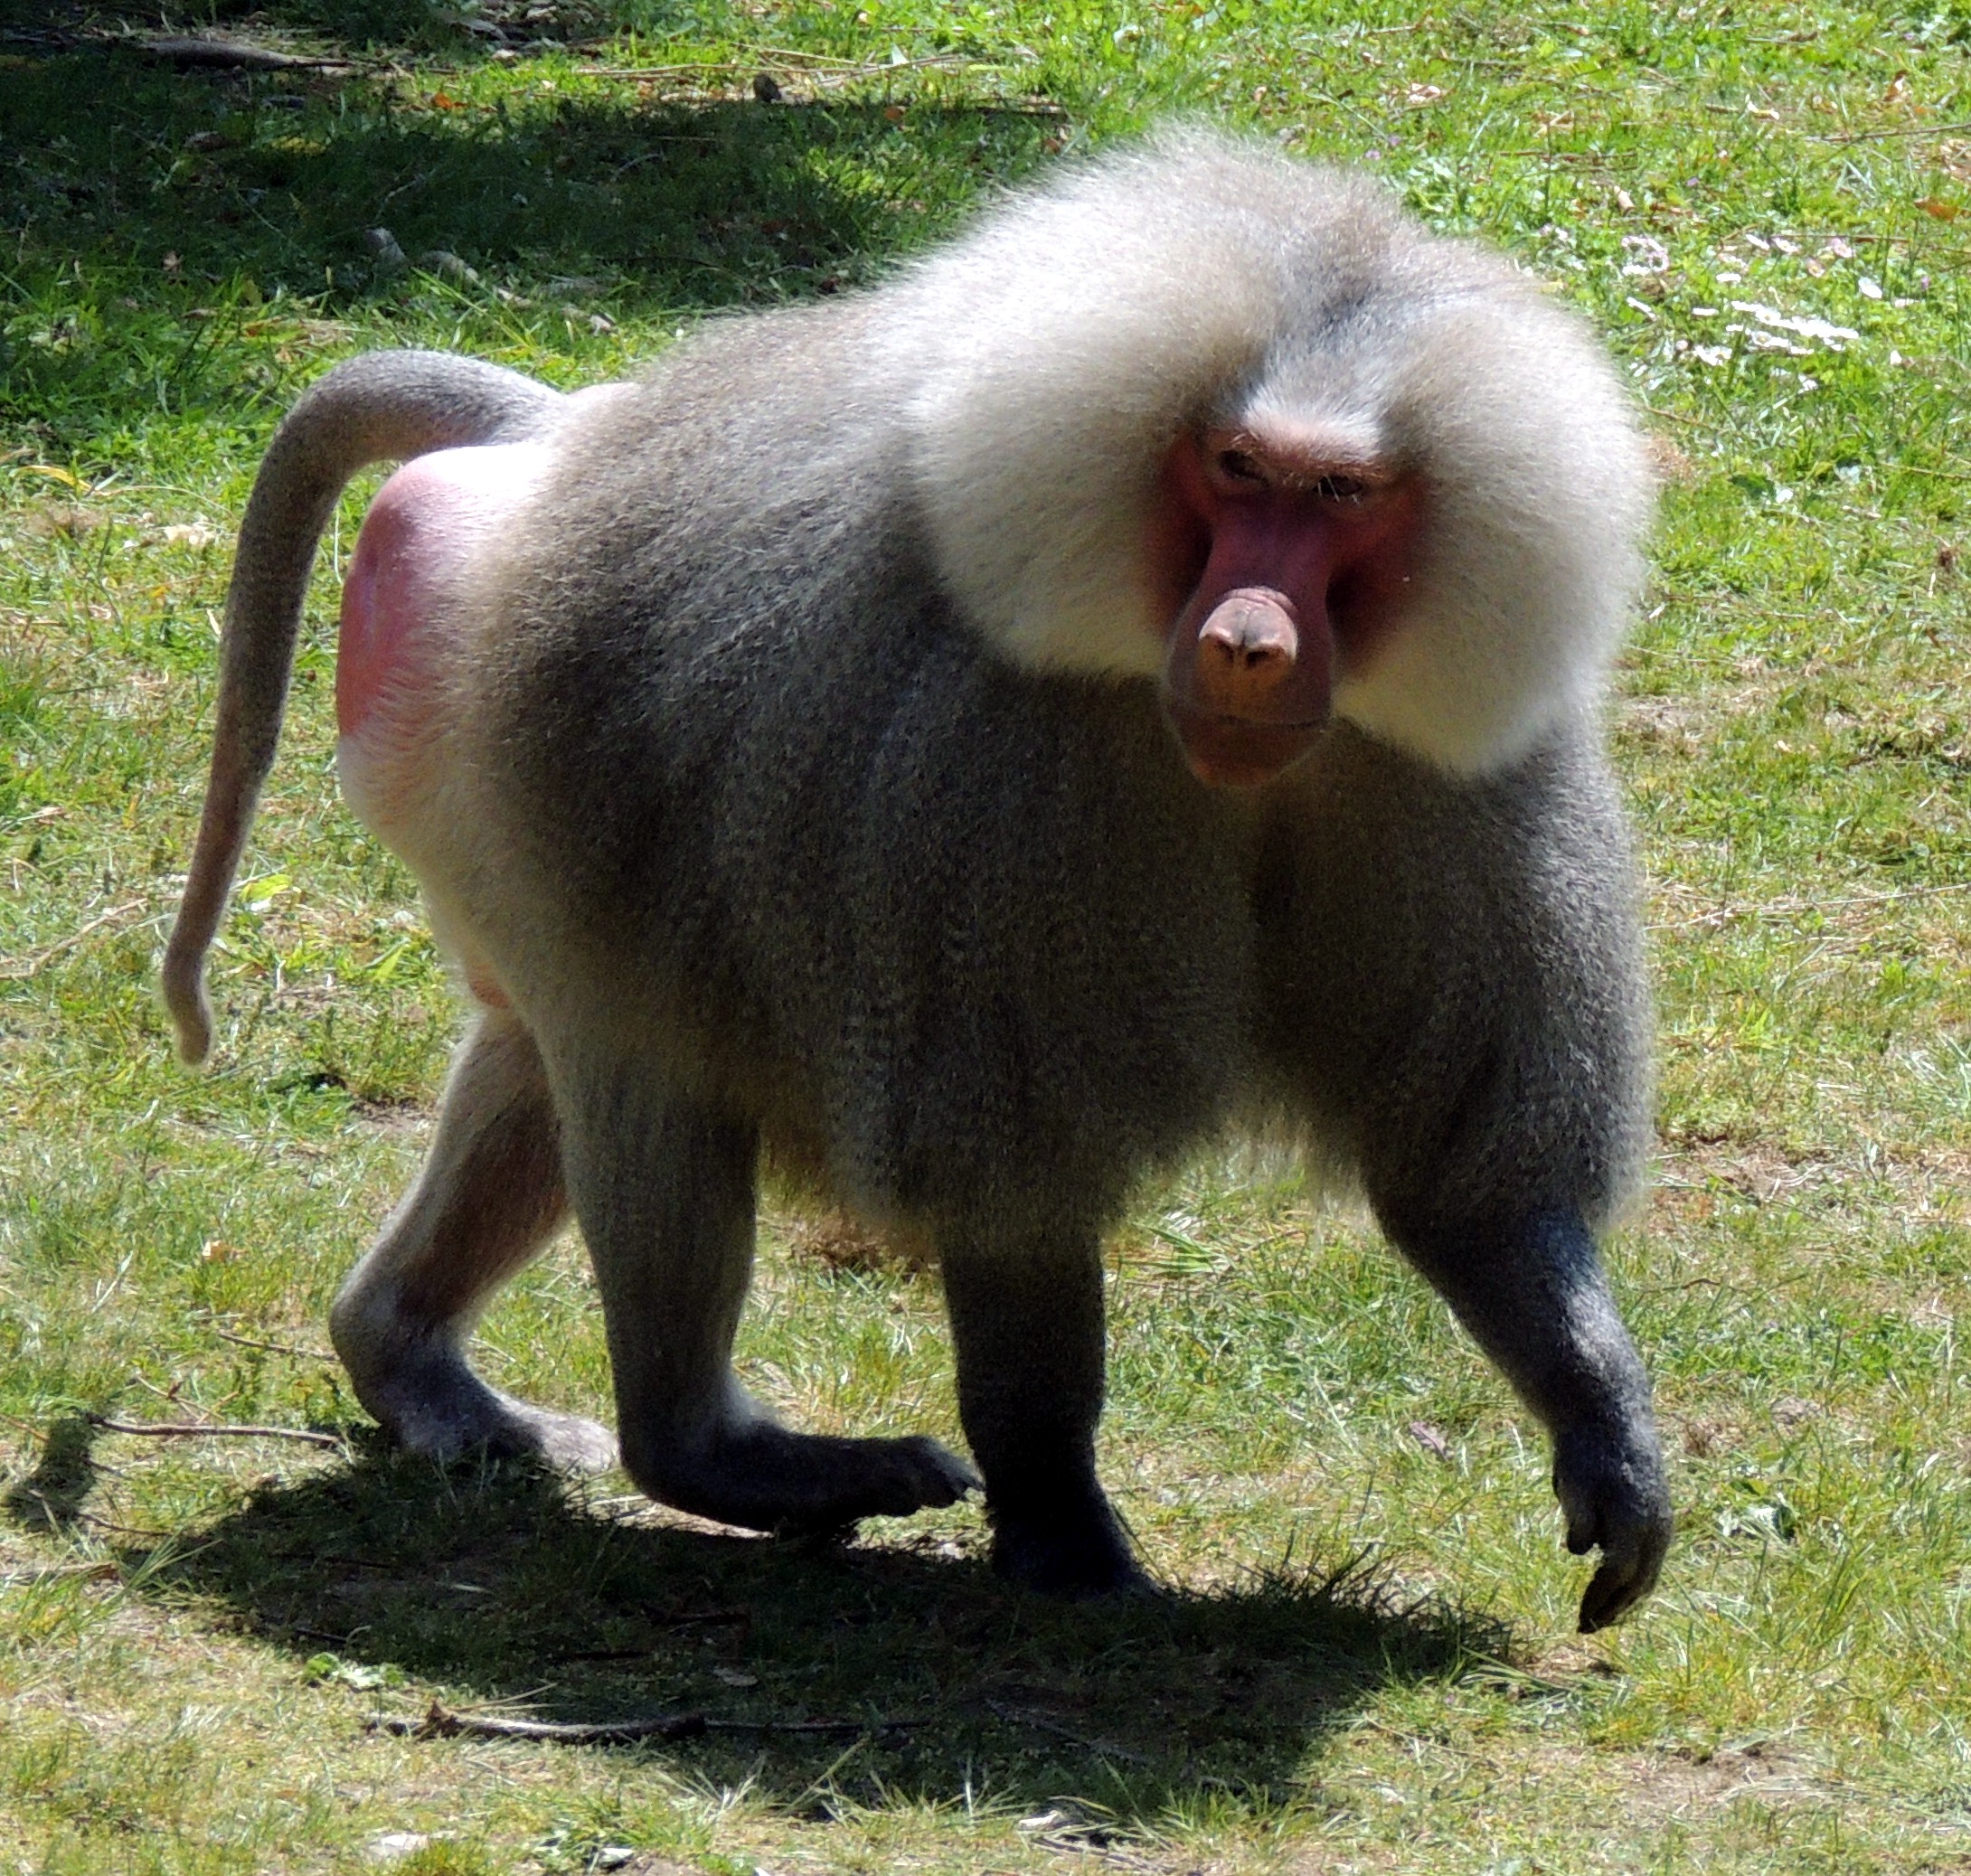
nature, animal, wildlife, europe, zoo, mammal, fauna, primate, drill, mono, spain, baboon, vertebrate, europa, naturaleza, espaa, galicia, lugo, natureza, mandrill, animales, galiza, animais, marcelle, mamiferos, babuino, macaque, old world monkey, dog breed group, new world monkey